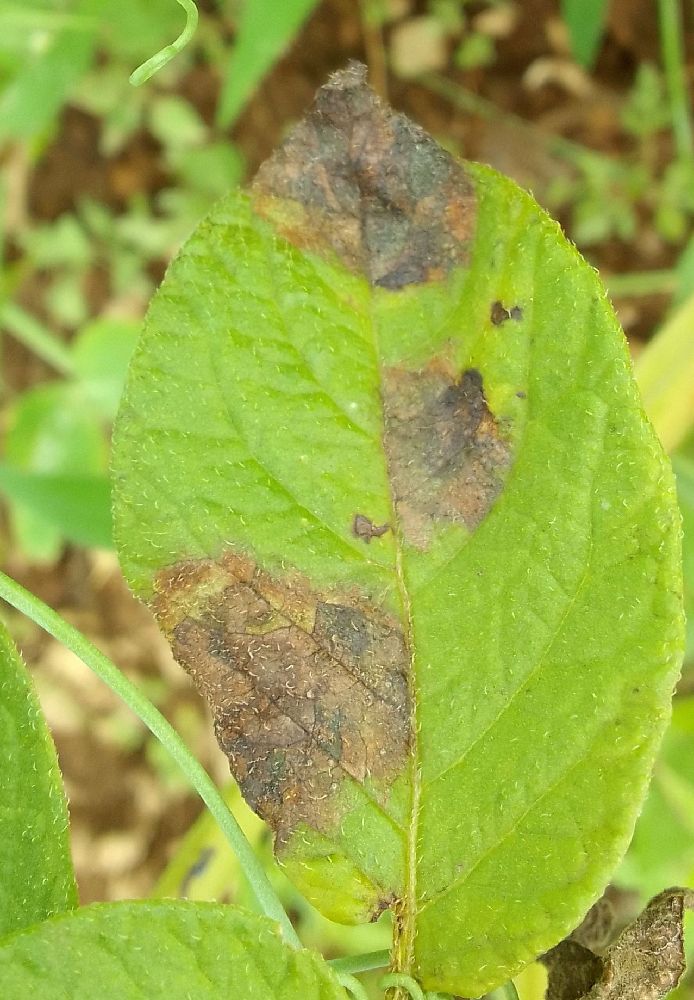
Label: Late blight